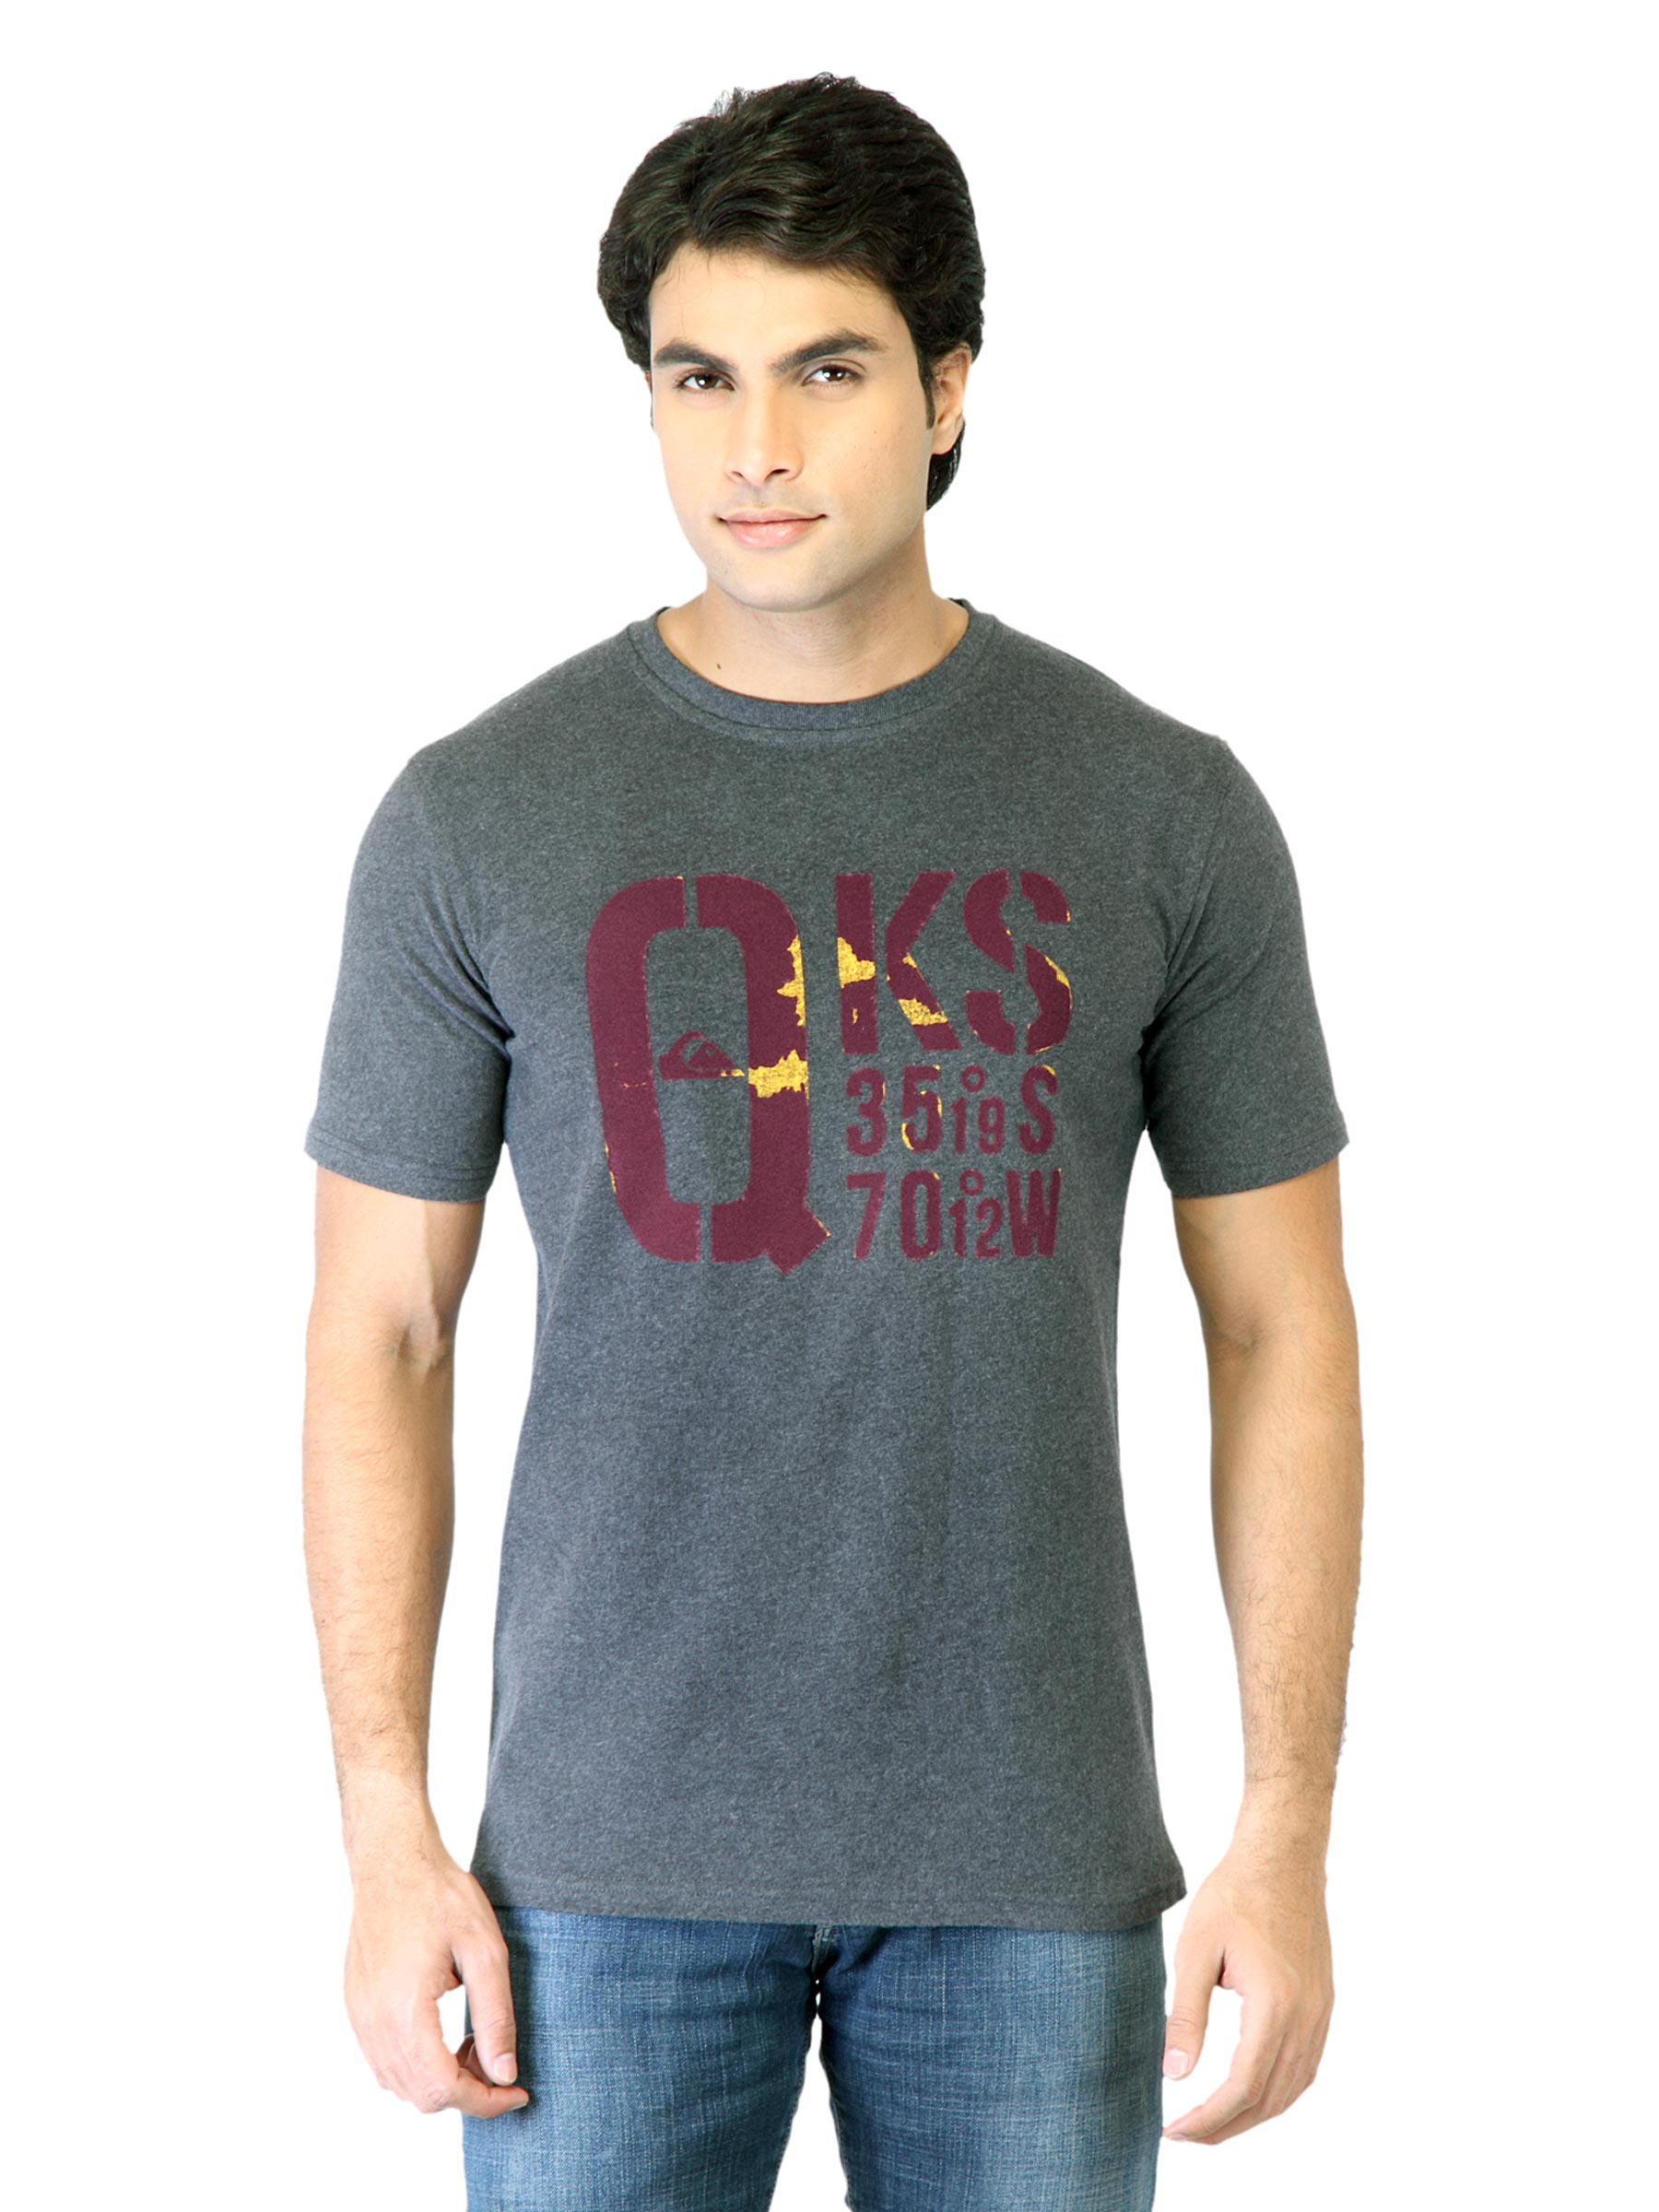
Quiksilver Men Grey Printed T-shirt
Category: Apparel / Topwear / Tshirts
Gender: Men
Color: Grey
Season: Fall 2011
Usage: Casual